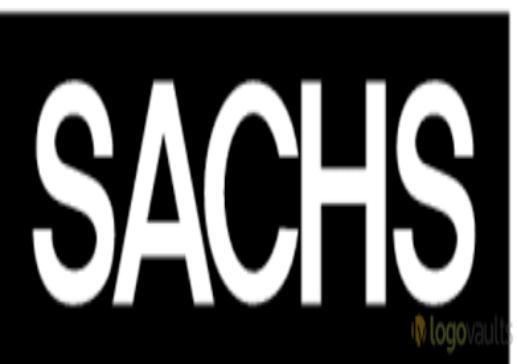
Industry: Electronic